Tucker bag

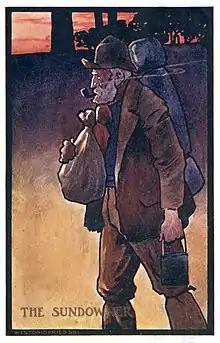
Swagman (1904 Australian postcard)"Sundowner" could be applied derogatively as meaning one who arrives at a station too late to do any useful work, but still expects a feed and top-up of the tuckerbag.

The tucker bag should not be confused with the swag, also carried by outback travellers, whether on foot, horse or pushbike, which may have comprised blankets (usually blue, hence "bluey", another name for a swag), waterproof sheet, personal effects, and basic cooking implements such as a billy. The swag would generally be carried as a sausage-shaped roll slung over the shoulder, and the tucker bag in front.